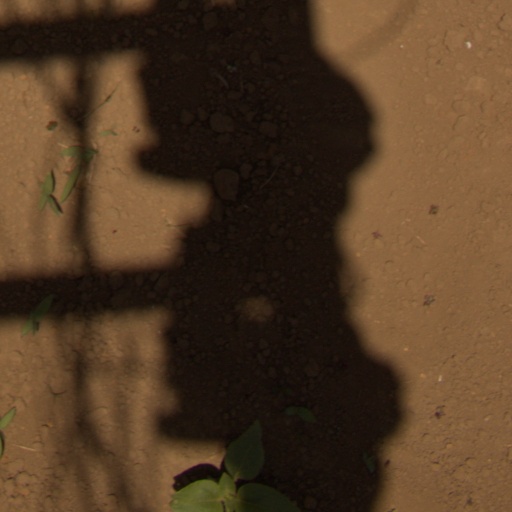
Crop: Jerusalem artichoke